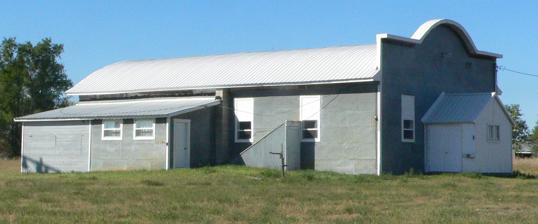
Building: Wewela Hall
Country: United States of America
Year built: 1926
United States historic place Wewela Hall U.S. National Register of Historic Places Location Lots 3 and 4, Block 34, Government Townsite of Wewela, Wewela, South Dakota Coordinates 43°00′46″N 99°47′03″W / 43.01278°N 99.78417°W / 43.01278; -99.78417 Area 1 acre (0.40 ha) Built 1926 Architectural style Late 19th and Early 20th Century American Movements NRHP reference No. 10000952 Added to NRHP November 29, 2010 Wewela Hall , in Wewela, South Dakota , was built in 1926.  It was listed on the National Register of Historic Places in 2010. It was built by the community in 1926. It has also been known as the Wewela Community Club Hall . References